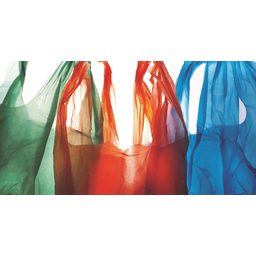
Label: plasticbags